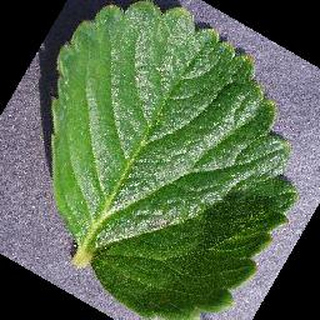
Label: healthy_strawberry